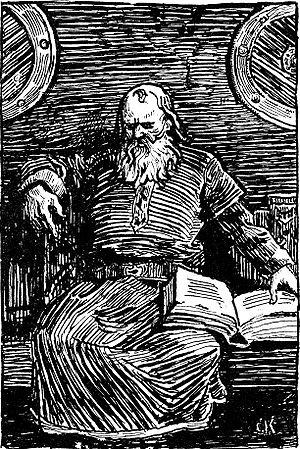
L'histoire de l'Islande est récente par rapport à celle du reste de l'Europe. Du fait de son éloignement, ce pays n'a pas subi la guerre, mais certains événements extérieurs, tels que la réforme protestante imposée par le Danemark ou la peste noire, ont eu des conséquences importantes pour les Islandais. L'histoire du pays a aussi été marquée par nombre de catastrophes naturelles et par sa lutte pour l'indépendance, obtenue en 1918 — il faut toutefois attendre 1944 pour que les derniers liens avec le Danemark soient coupés lors de l'instauration d'un régime républicain.